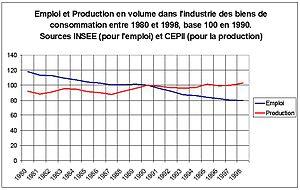
Production et Emploi dans l'Industrie des biens de consommation de 1980 à 1998, base 100 en 1990, source INSEE et CEPII. Sources
Le dumping social, ou moins-disance sociale, est la mise en concurrence par les employeurs, dans le cadre de la mondialisation économique, de travailleurs des pays développés avec la main-d'œuvre moins chère des pays en développement. Le taux de chômage élevé en France et dans certains autres pays de l'Europe de l'Ouest ainsi que la stagnation et le recul des revenus des personnels peu qualifiés aux États-Unis ont incité depuis les années 1970 à relancer le débat sur les conséquences pour des pays développés de commercer avec des pays en développement dont la moindre protection sociale crée une concurrence inégale. Des syndicats craignent de ce fait la baisse des salaires et des prestations sociales dans les pays développés pour concurrencer des plus faibles coûts du travail dans les pays offrant une moindre protection sociale.